Symphony No. 8 (Mozart)

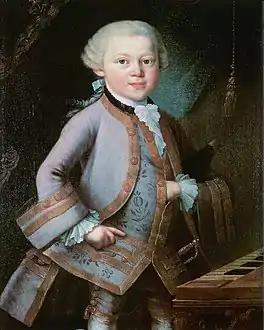
1763 portrait of Mozart

The Symphony No. 8 in D major, (K. 48), by Wolfgang Amadeus Mozart is dated 13 December 1768. Mozart wrote the symphony in Vienna, when he was twelve years old, at a time when he and his family were already due to have returned home to Salzburg. In a letter to his friend in Salzburg, , Leopold Mozart says of the delay that "we could not bring our affairs to a conclusion earlier, even though I endeavored strenuously to do so." The autograph of the Symphony No. 8 is today preserved in the Berlin State Library.